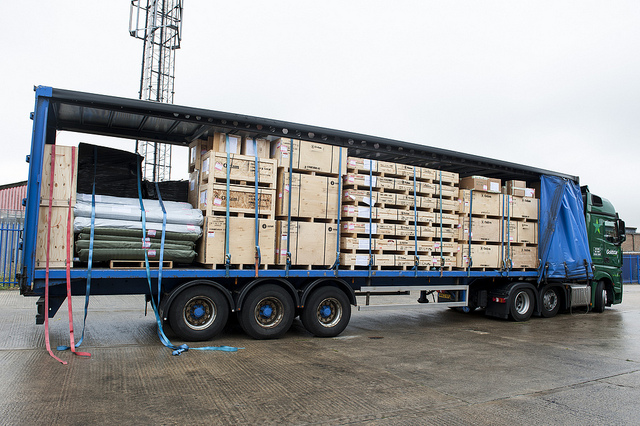
side view of a large delivery truck packed with items sitting in a lot

a truck with iuts trailer exposed showing its contents

Cargo truck with pallets and crates, with blue cover drawn.

The semi truck is hauling a great deal of cargo.